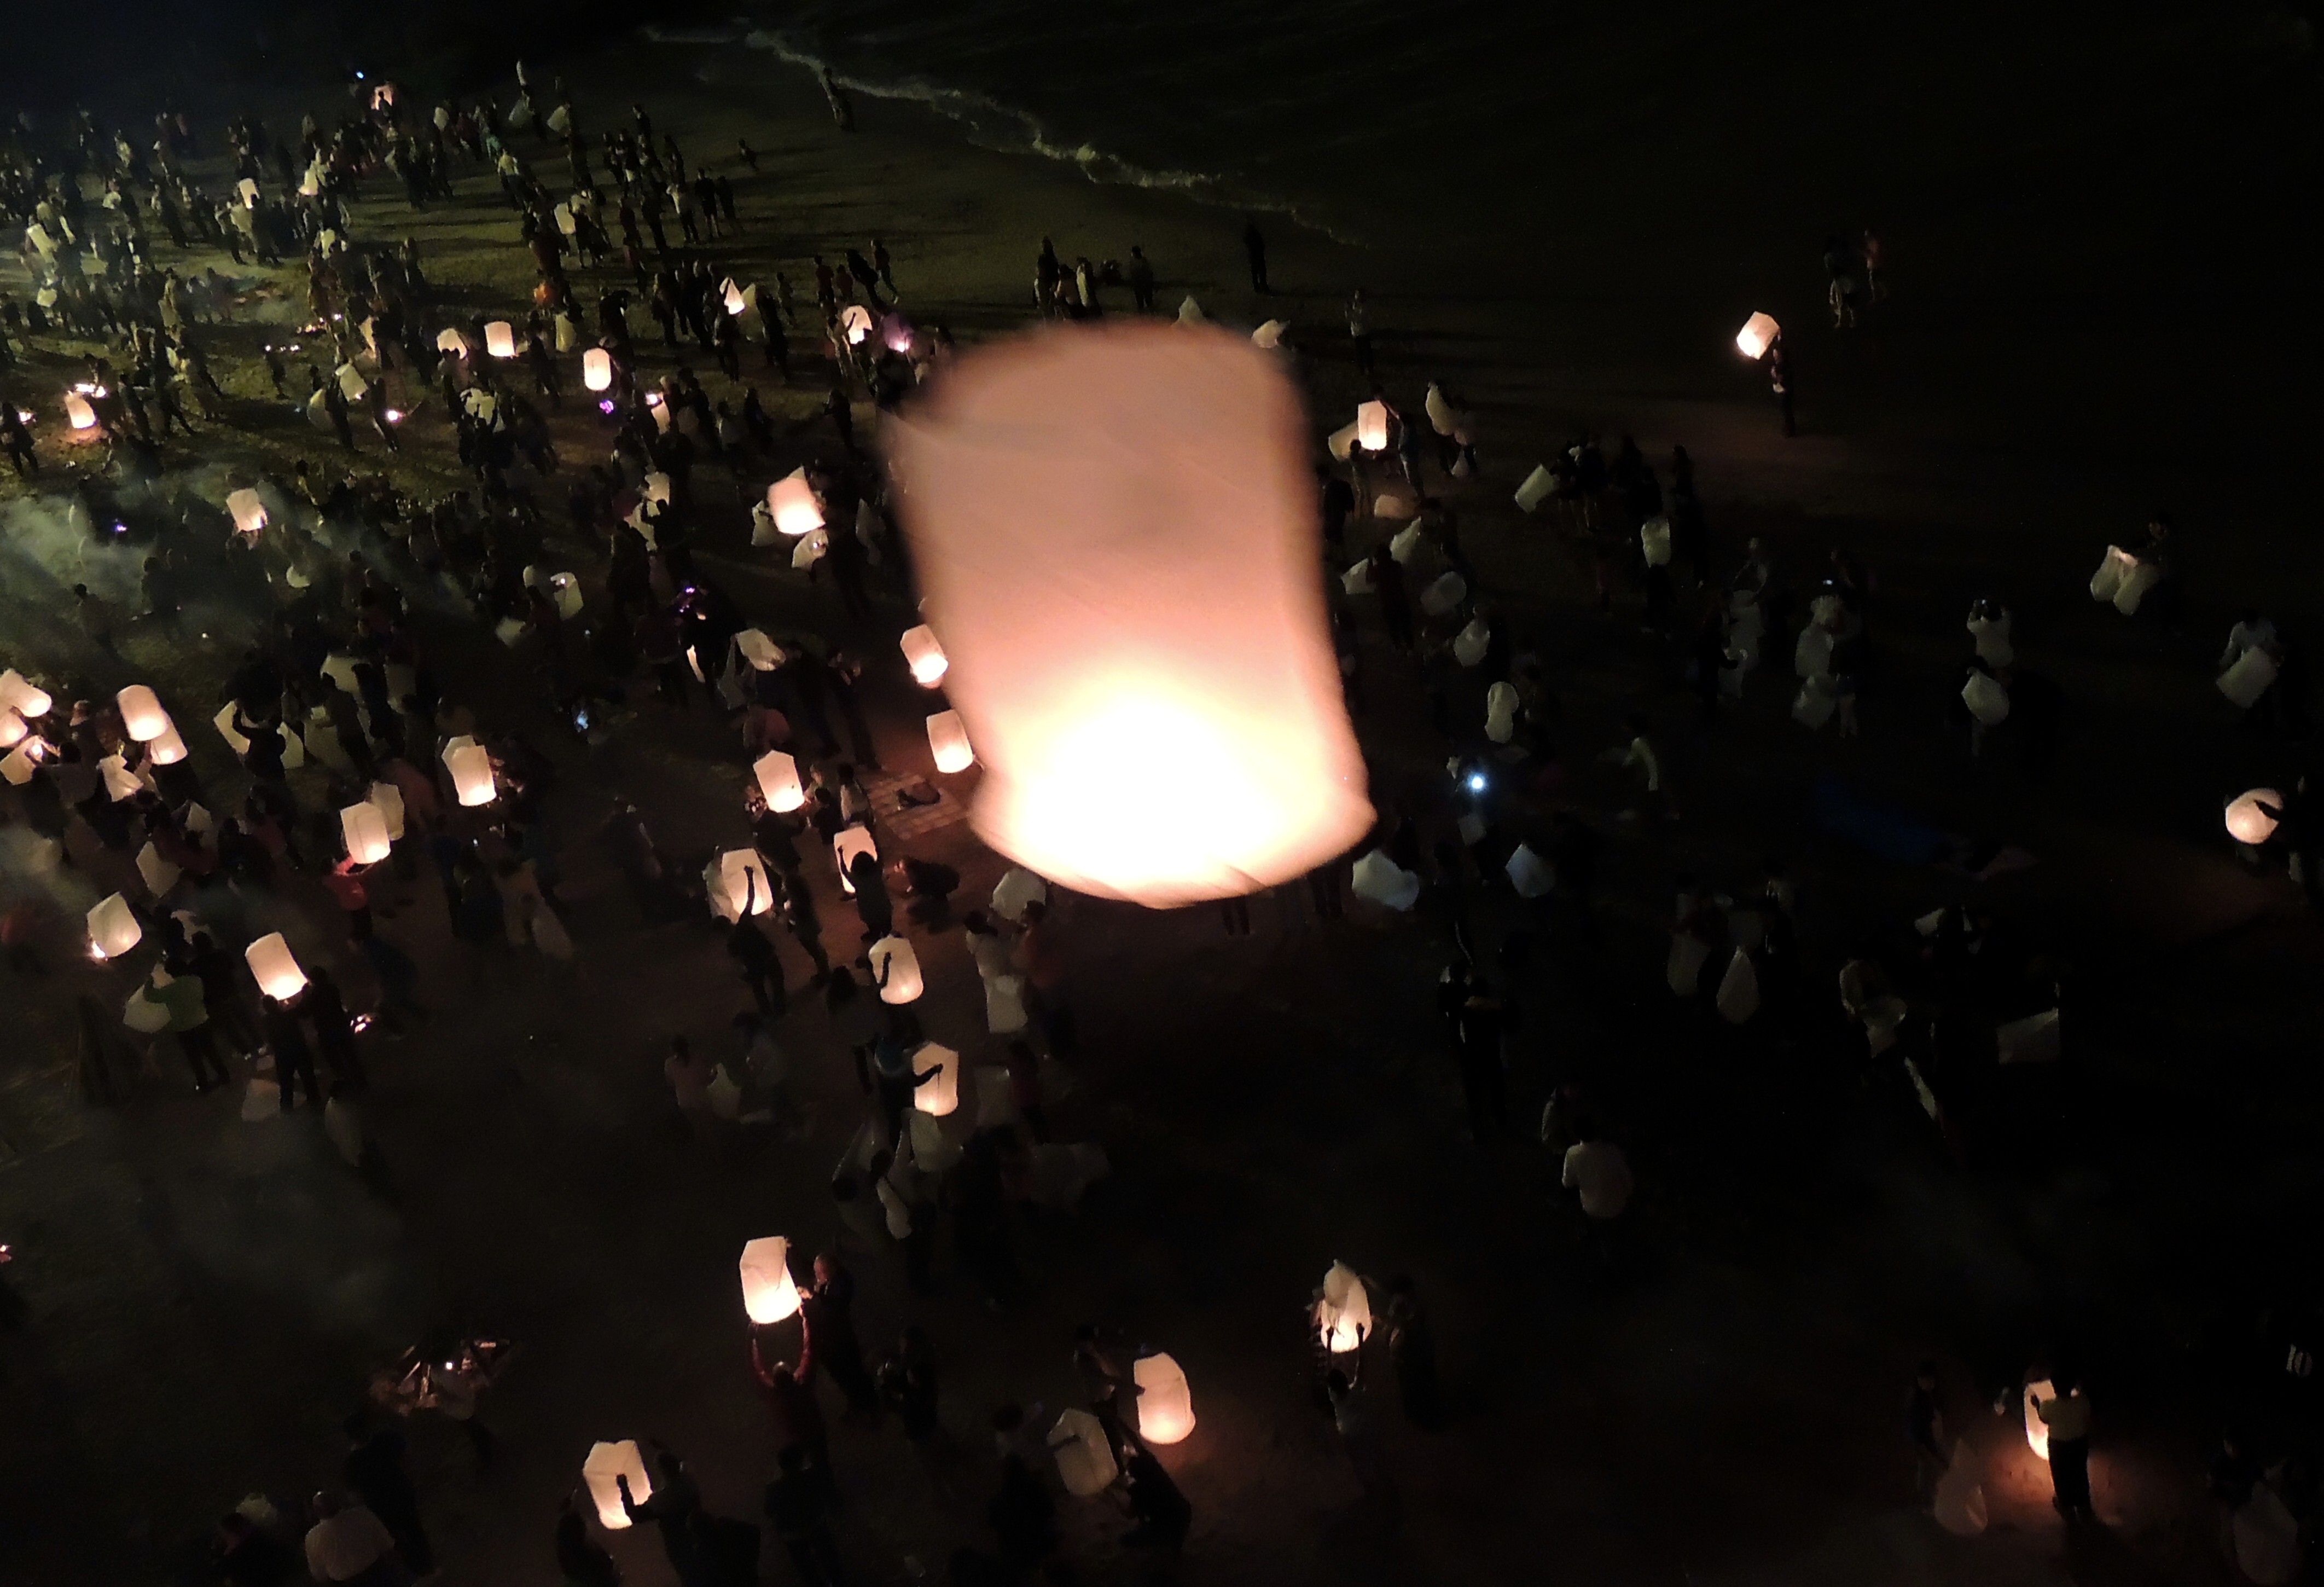
light, night, crowd, evening, darkness, lighting